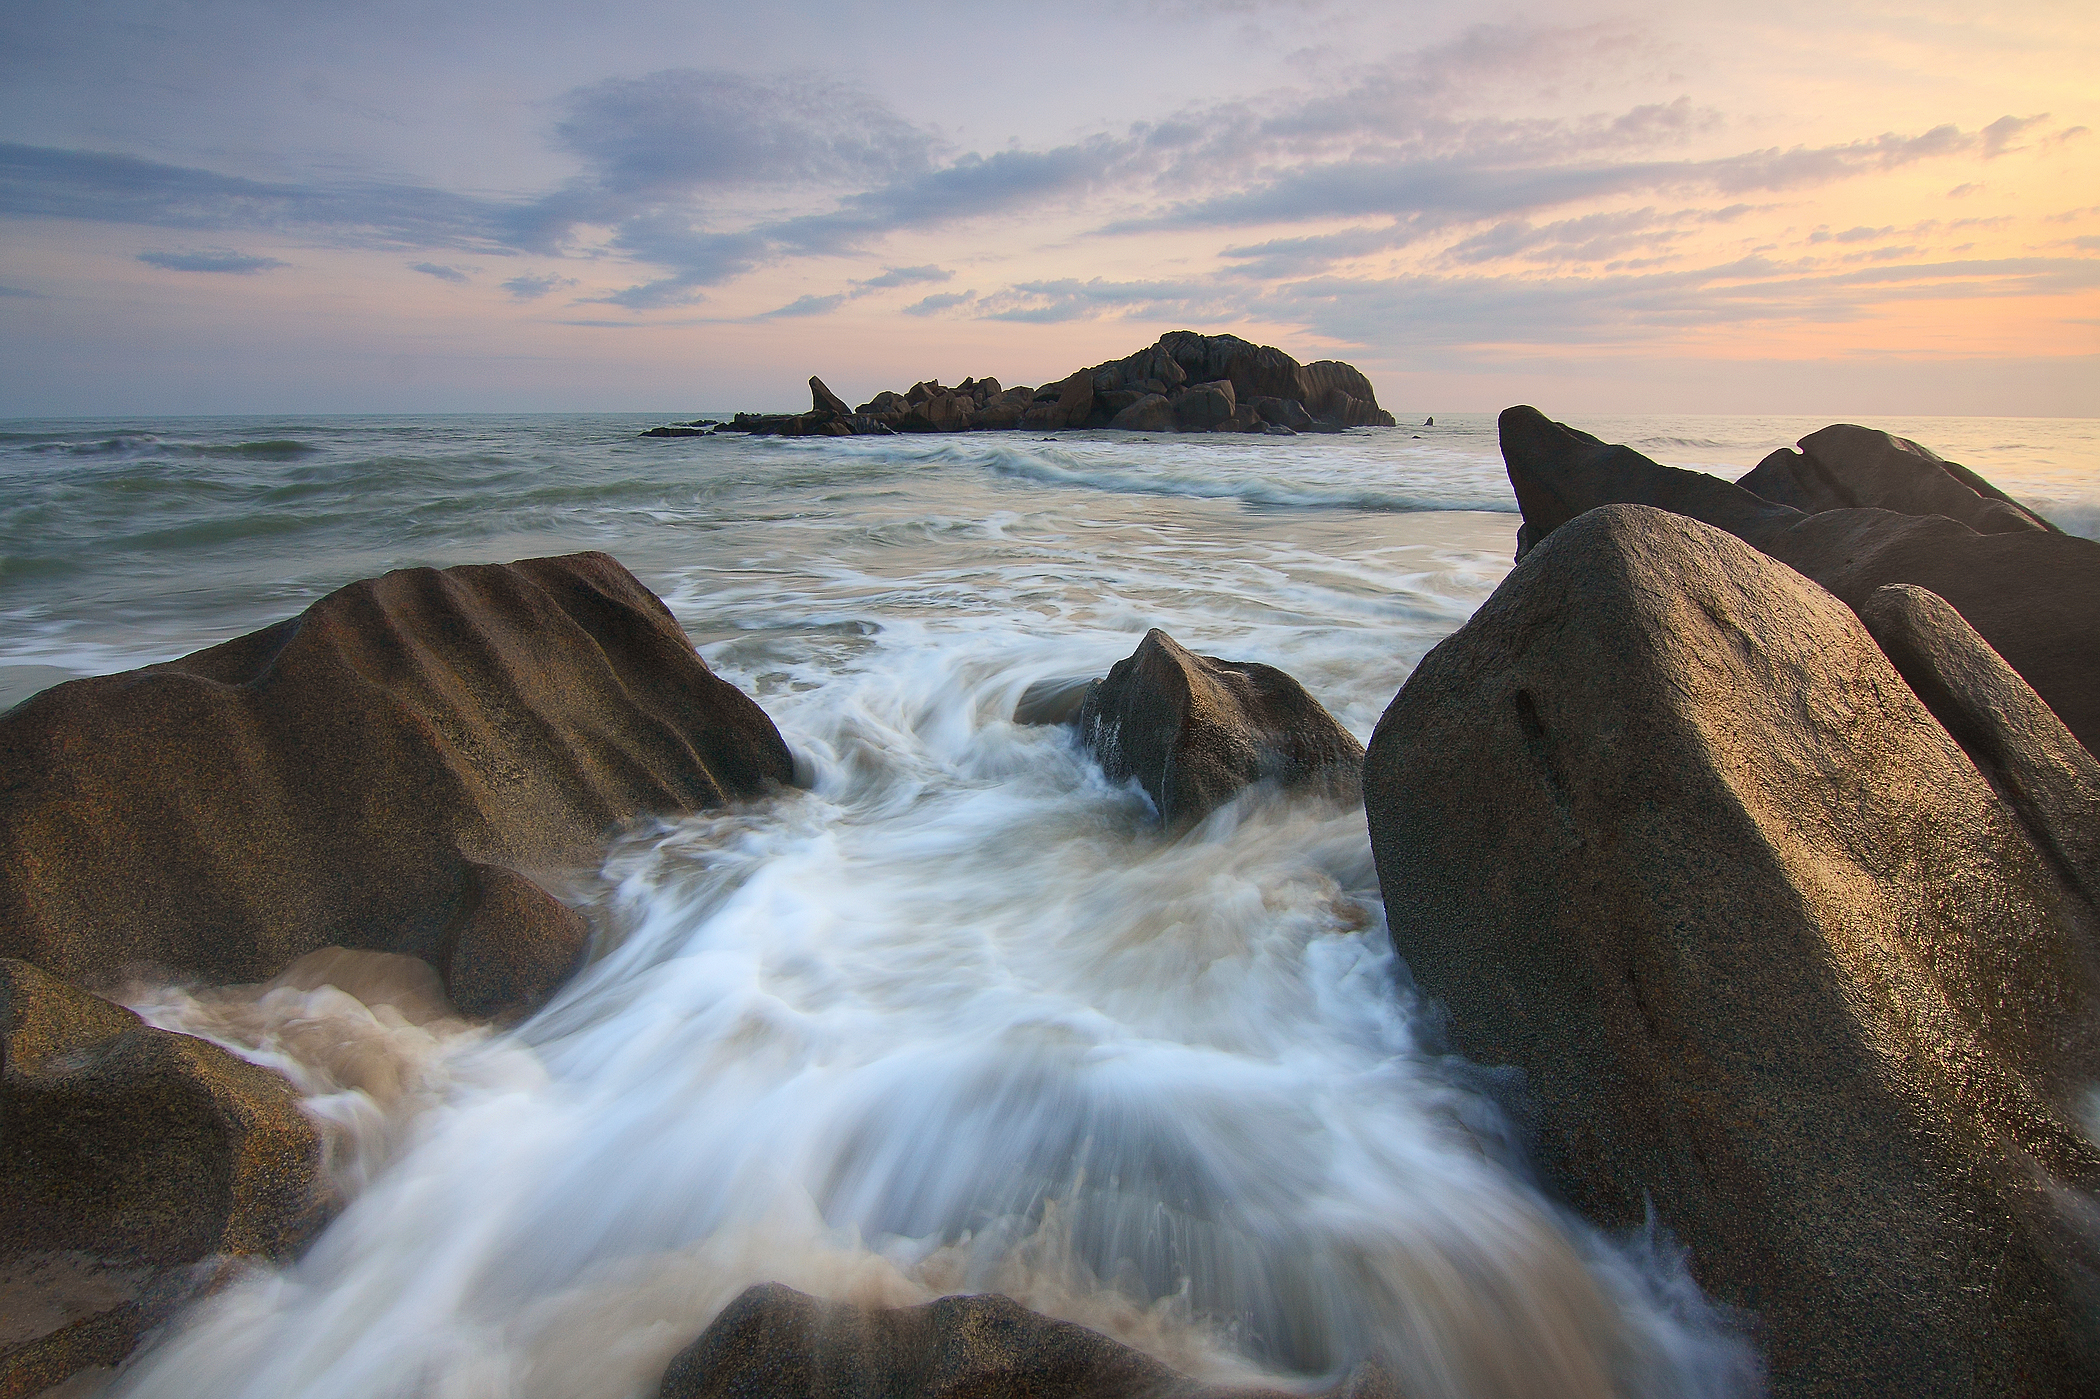
beach, landscape, sea, coast, water, nature, sand, rock, ocean, cloud, sky, sunset, sunlight, morning, shore, wave, dawn, motion, dusk, seascape, seashore, material, body of water, rocks, outdoors, waves, clouds, time lapse, cape, wind wave